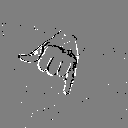
ASL letter: j